Madurai

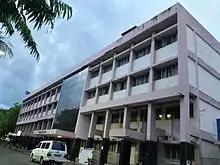
Front view of the corporation office

The municipality of Madurai was constituted on 1 November 1866 as per the Town Improvement Act of 1865. The municipality was headed by a chairperson and elections were regularly conducted for the post except during the period 1891 to 1896, when no elections were held due to violent factionalism. During the early years of independent India, the Madurai municipality was dominated by reformists of the Indian National Congress. Madurai was upgraded to a municipal corporation on 1 May 1971 as per the Madurai City Municipal Corporation Act, 1971. It is the second oldest municipal corporation in Tamil Nadu, after Chennai. The functions of the municipality are devolved into six departments: General, Engineering, Revenue, Public Health, Town planning, and the Computer Wing. All these departments are under the control of a Municipal Commissioner, who is the supreme executive head. The legislative powers are vested in a body of 100 members, one each from the 100 wards. The legislative body is headed by an elected Mayor assisted by a Deputy Mayor. The corporation received several awards in 2008 for implementing development works.